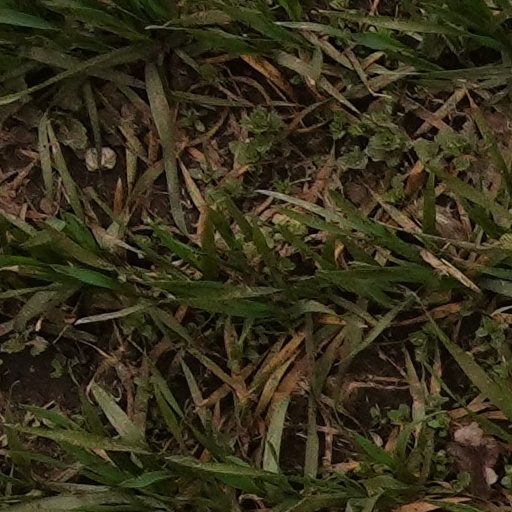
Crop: wheat